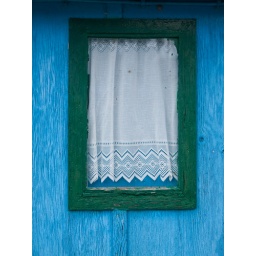
A window from a house in Aldeia da Palhota